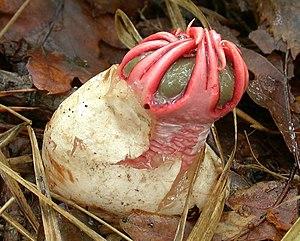
Les macromycètes ou macrochampignons sont des champignons dont la fructification est visible à l'œil nu. Ils s'opposent en cela aux micromycètes ou microchampignons qui ne peuvent être observé qu'au microscope, comme les levures ou les moisissures. Il s'agit d'une notion vague, aux limites peu claires, et qui ne recouvre aucune réalité évolutive ou taxinomique tangible. Elle est souvent utilisée pour désigner de manière savante les « champignons » de la langue courante, c'est-à-dire ceux susceptibles d'être récoltés pour l'alimentation ou d'autres usages.